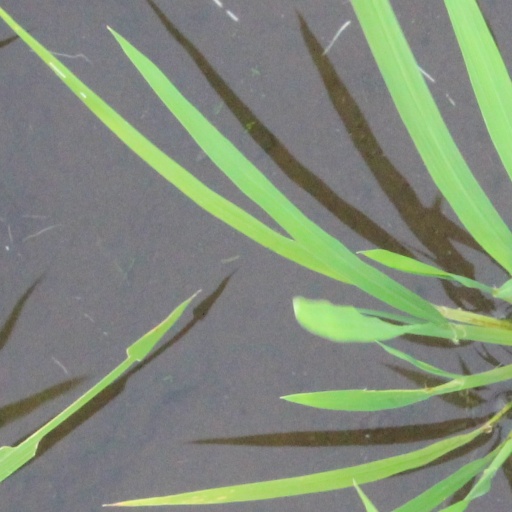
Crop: rice